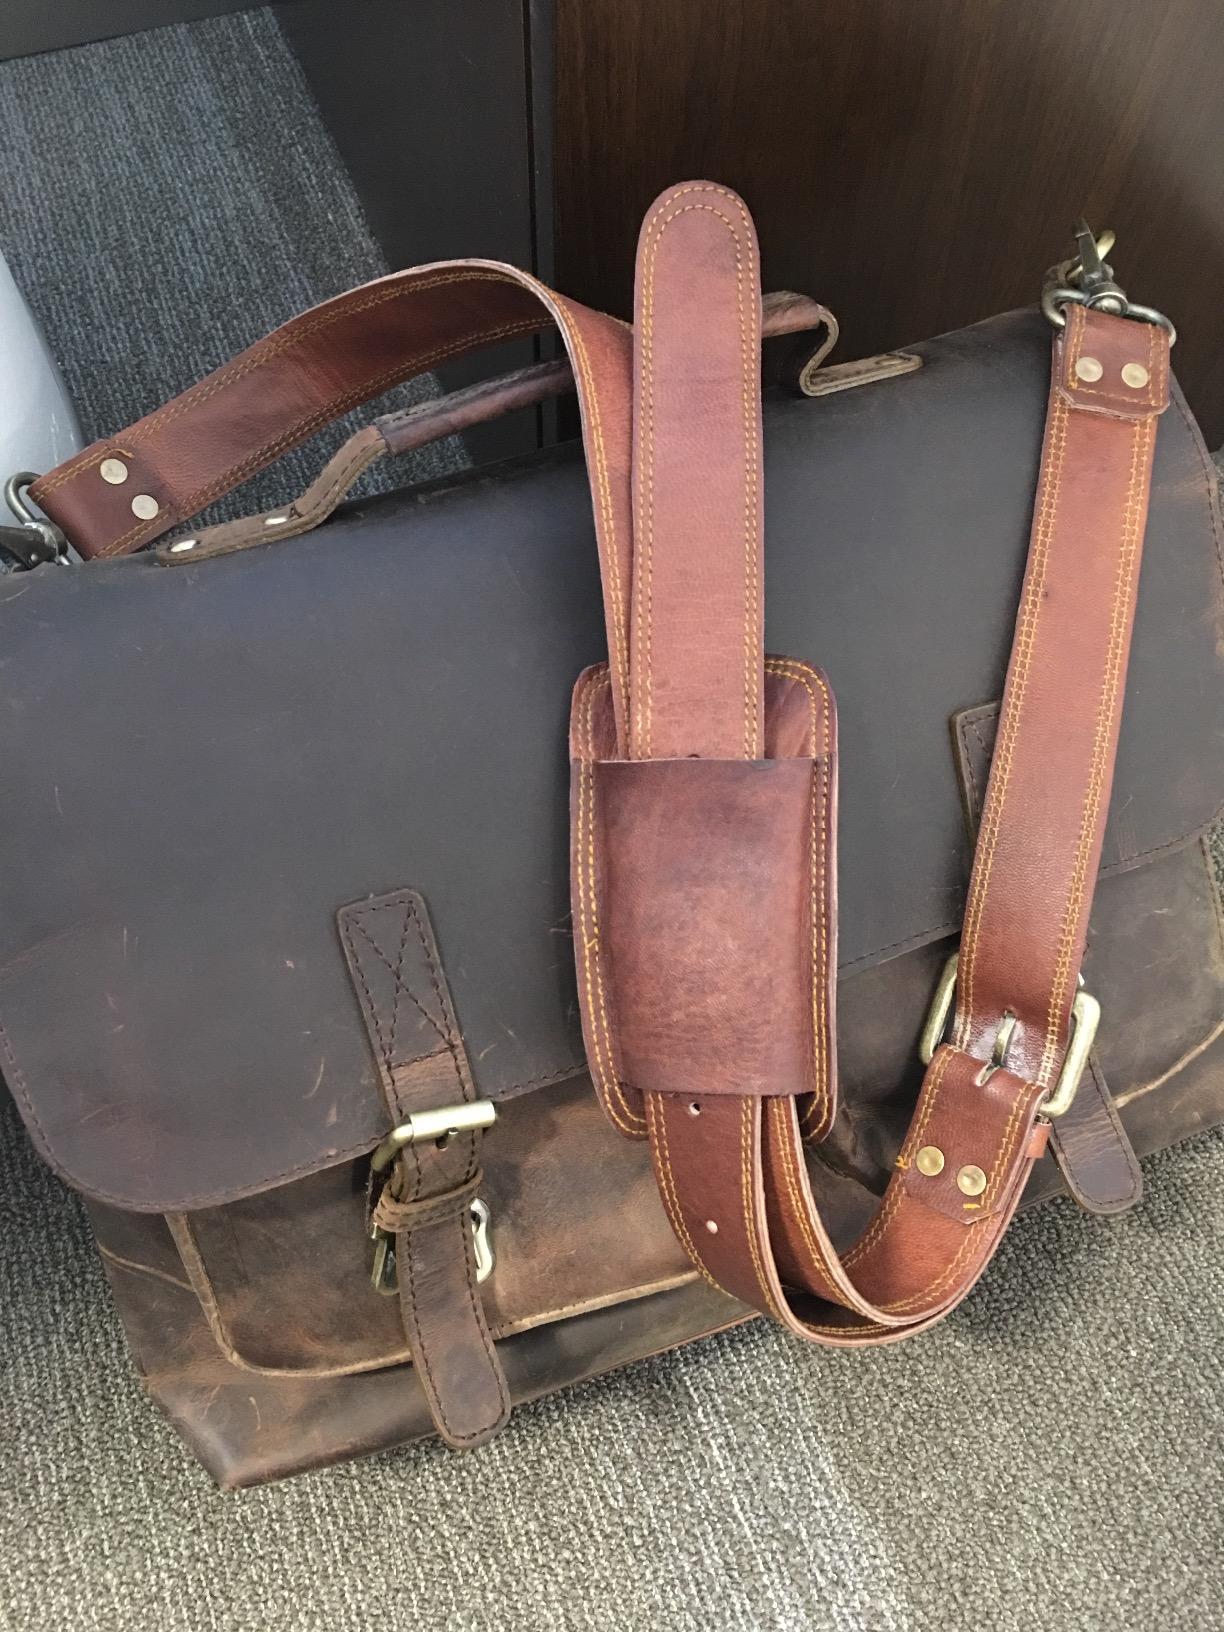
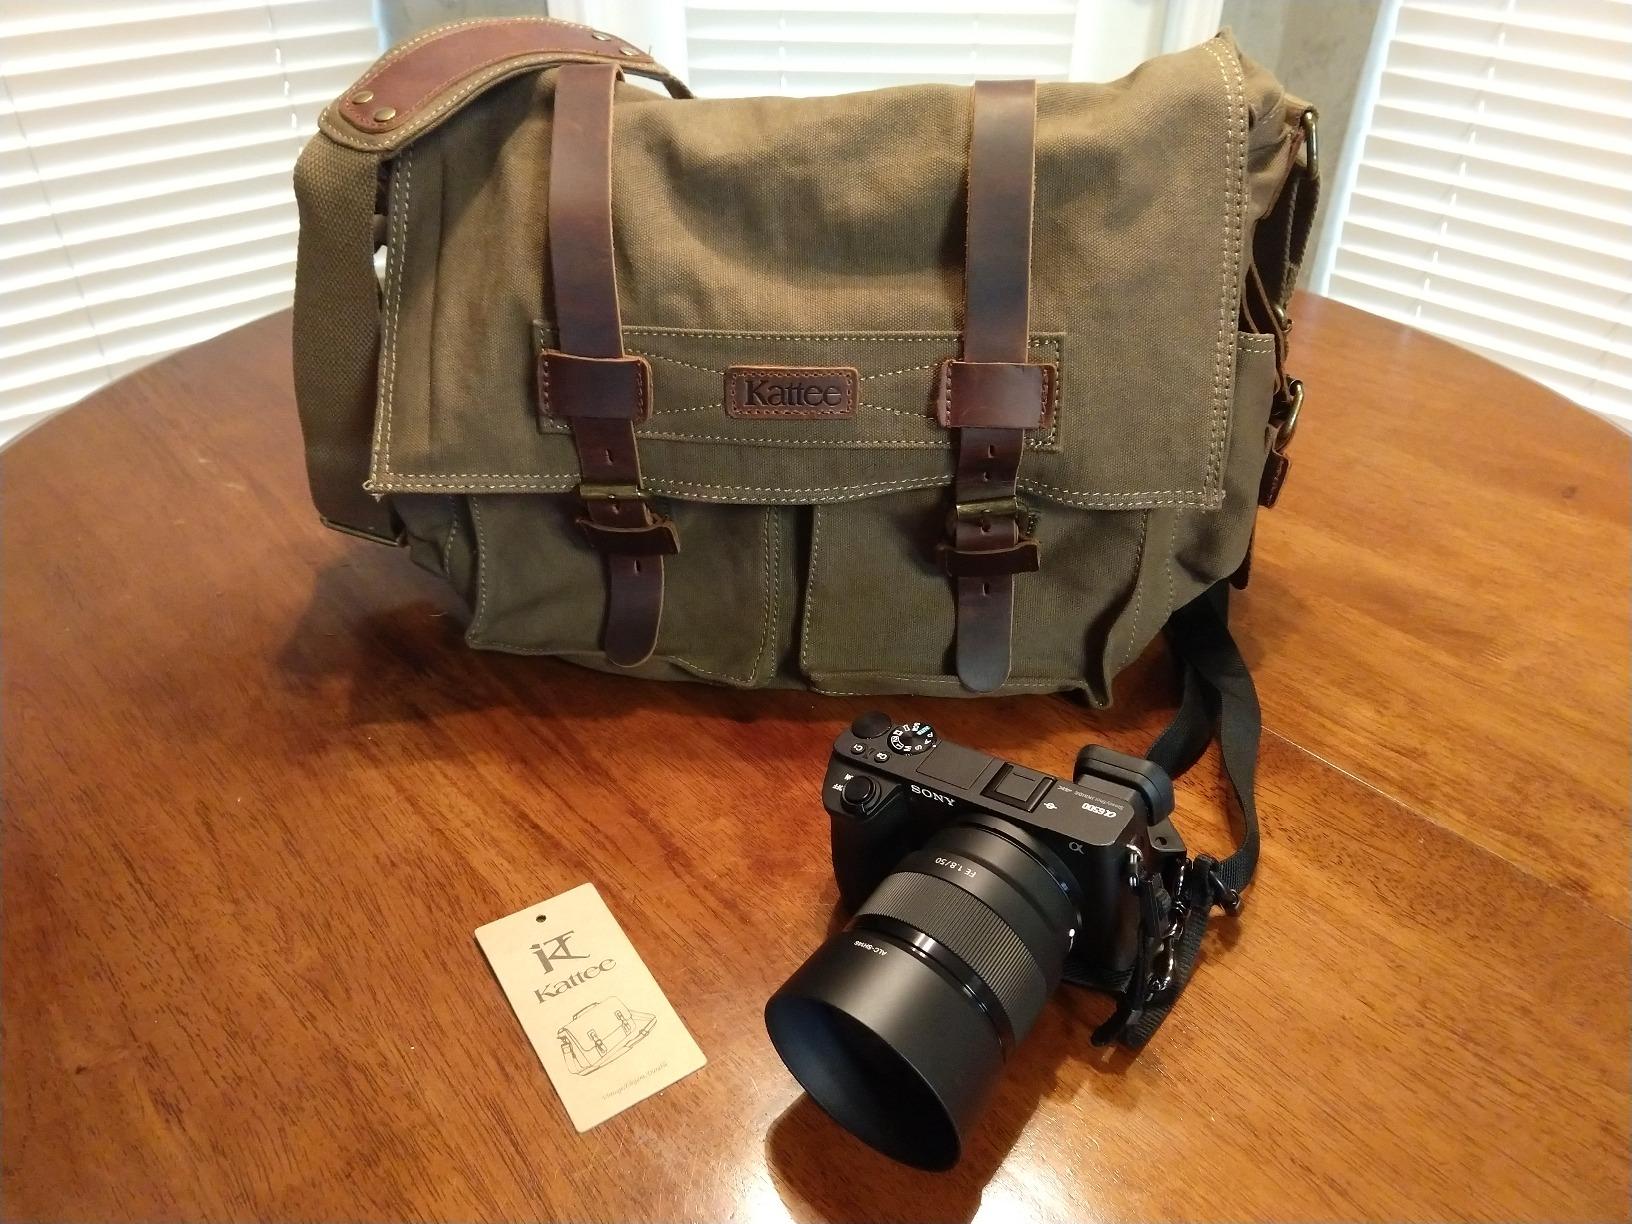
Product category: bag
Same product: no